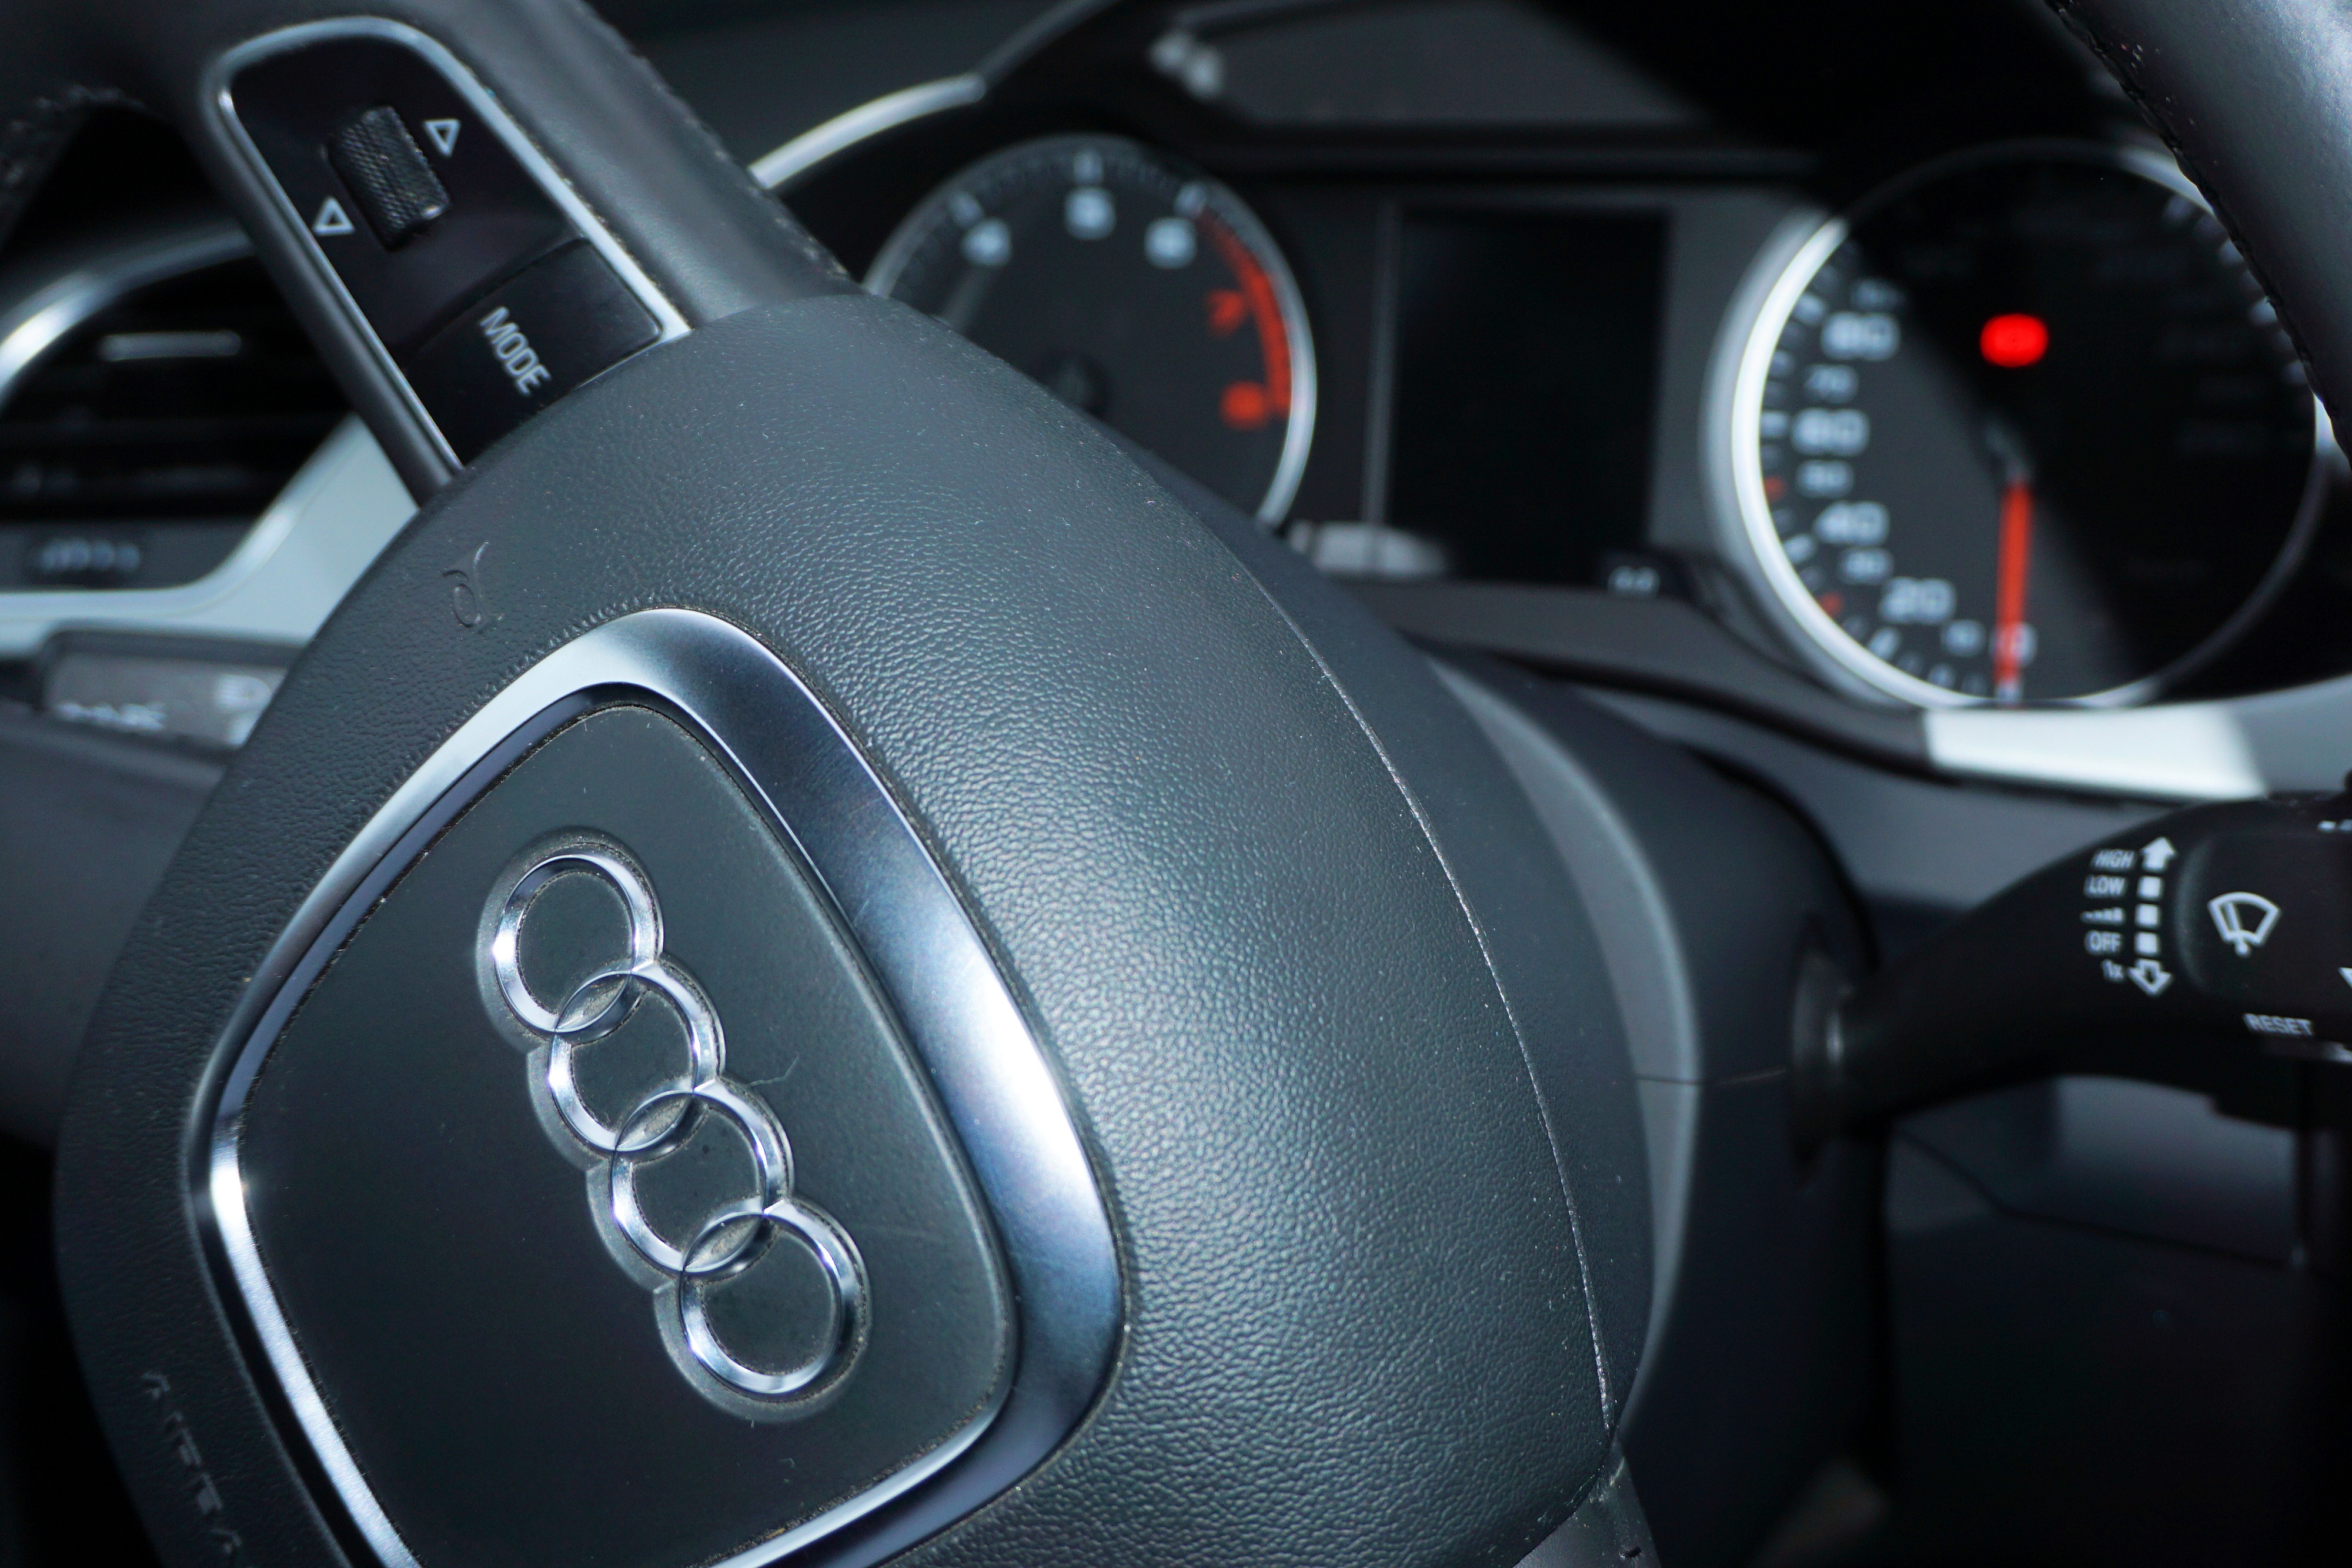
car, vehicle, drive, auto, steering wheel, automotive, sports car, inside, sedan, audi, dare, pkw, sport utility vehicle, land vehicle, audi a5, automobile make, automotive exterior, luxury vehicle, family car, executive car, audi a1, audi q5